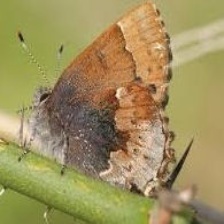
Species: EASTERN PINE ELFIN